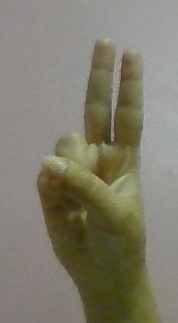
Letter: taa